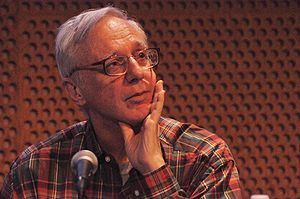
Robert Christgau
Robert Christgau er en amerikansk essayforfatter og musikjournalist, der har erklæret sig for "dekan af amerikanske rockkritikere".